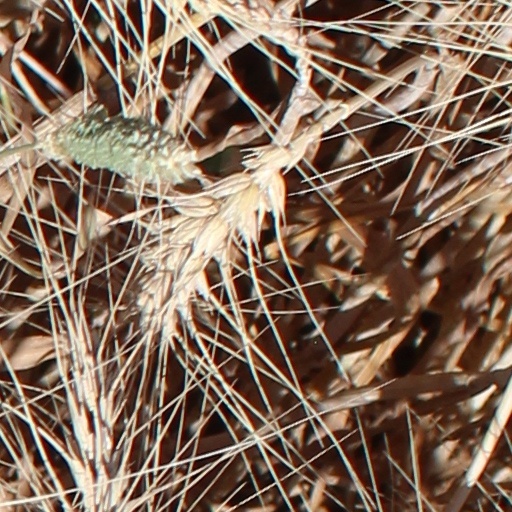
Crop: wheat